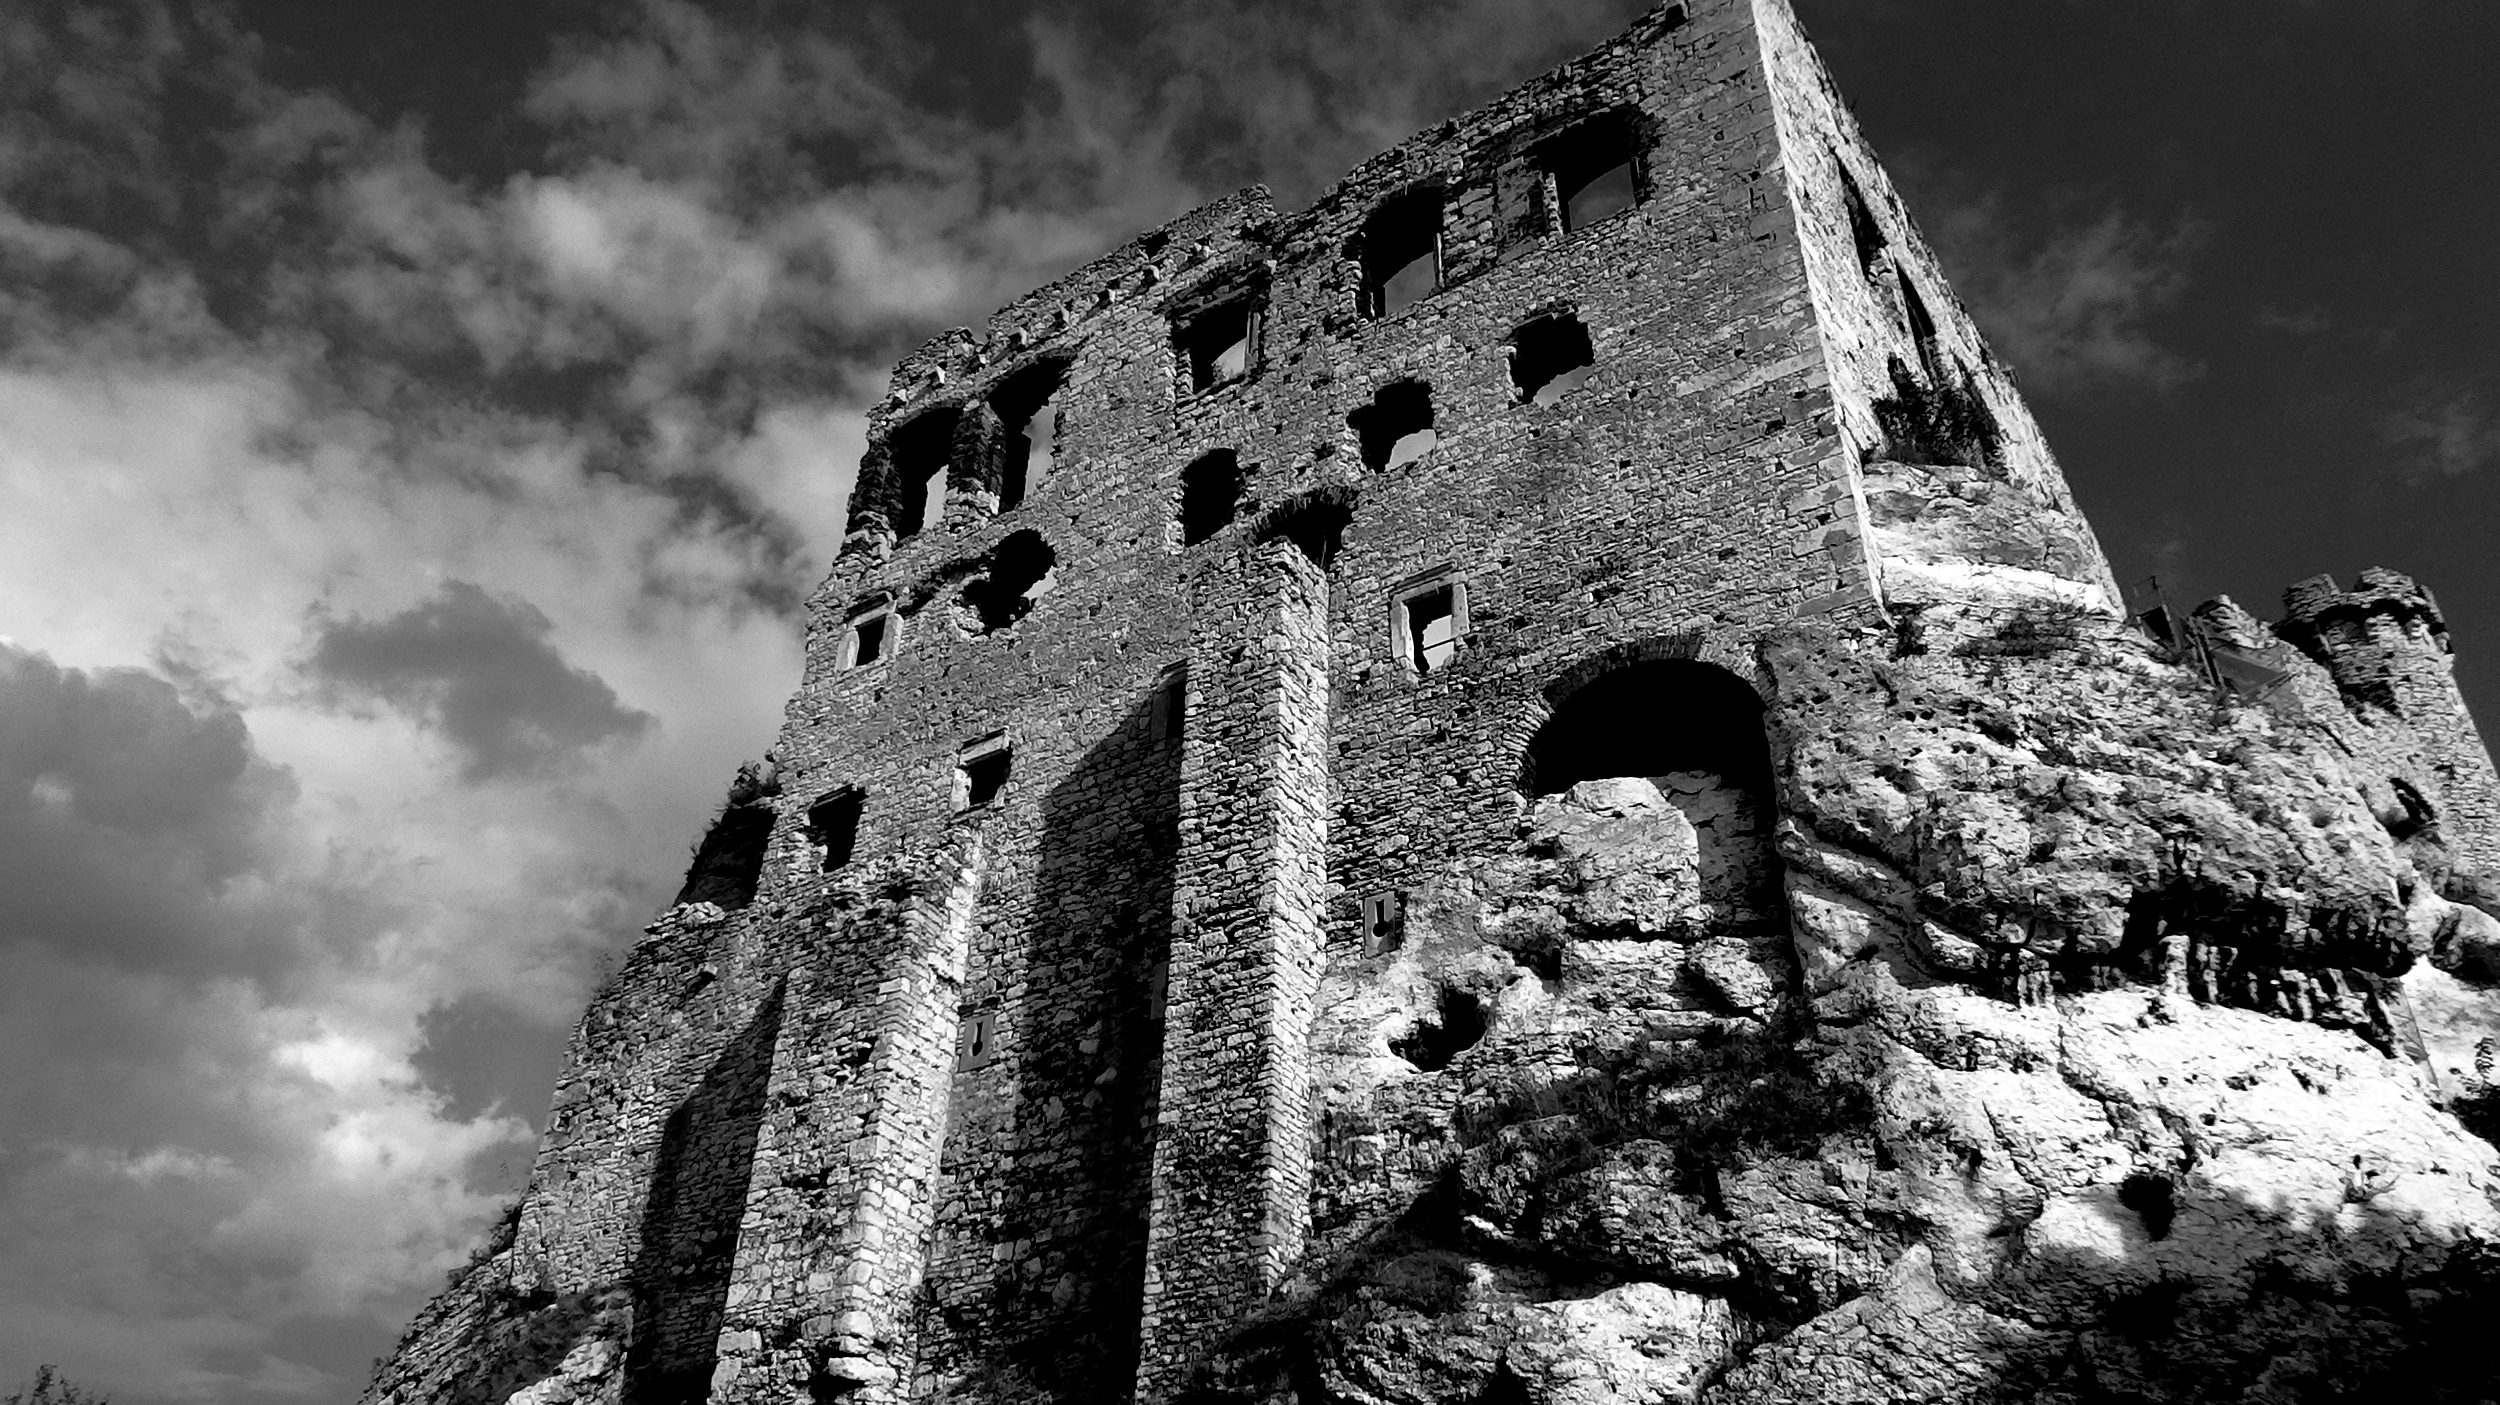
rock, black and white, white, building, monument, tower, castle, monochrome, crash, temple, ruins, poland, ogrodzieniec, monochrome photography, ancient history